Agnocoris reclairei

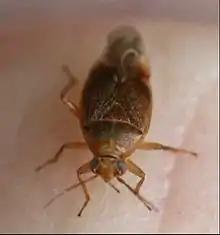

The species live in white willows, and prefers wet areas. Can also be found in conifers, litter, and moss.